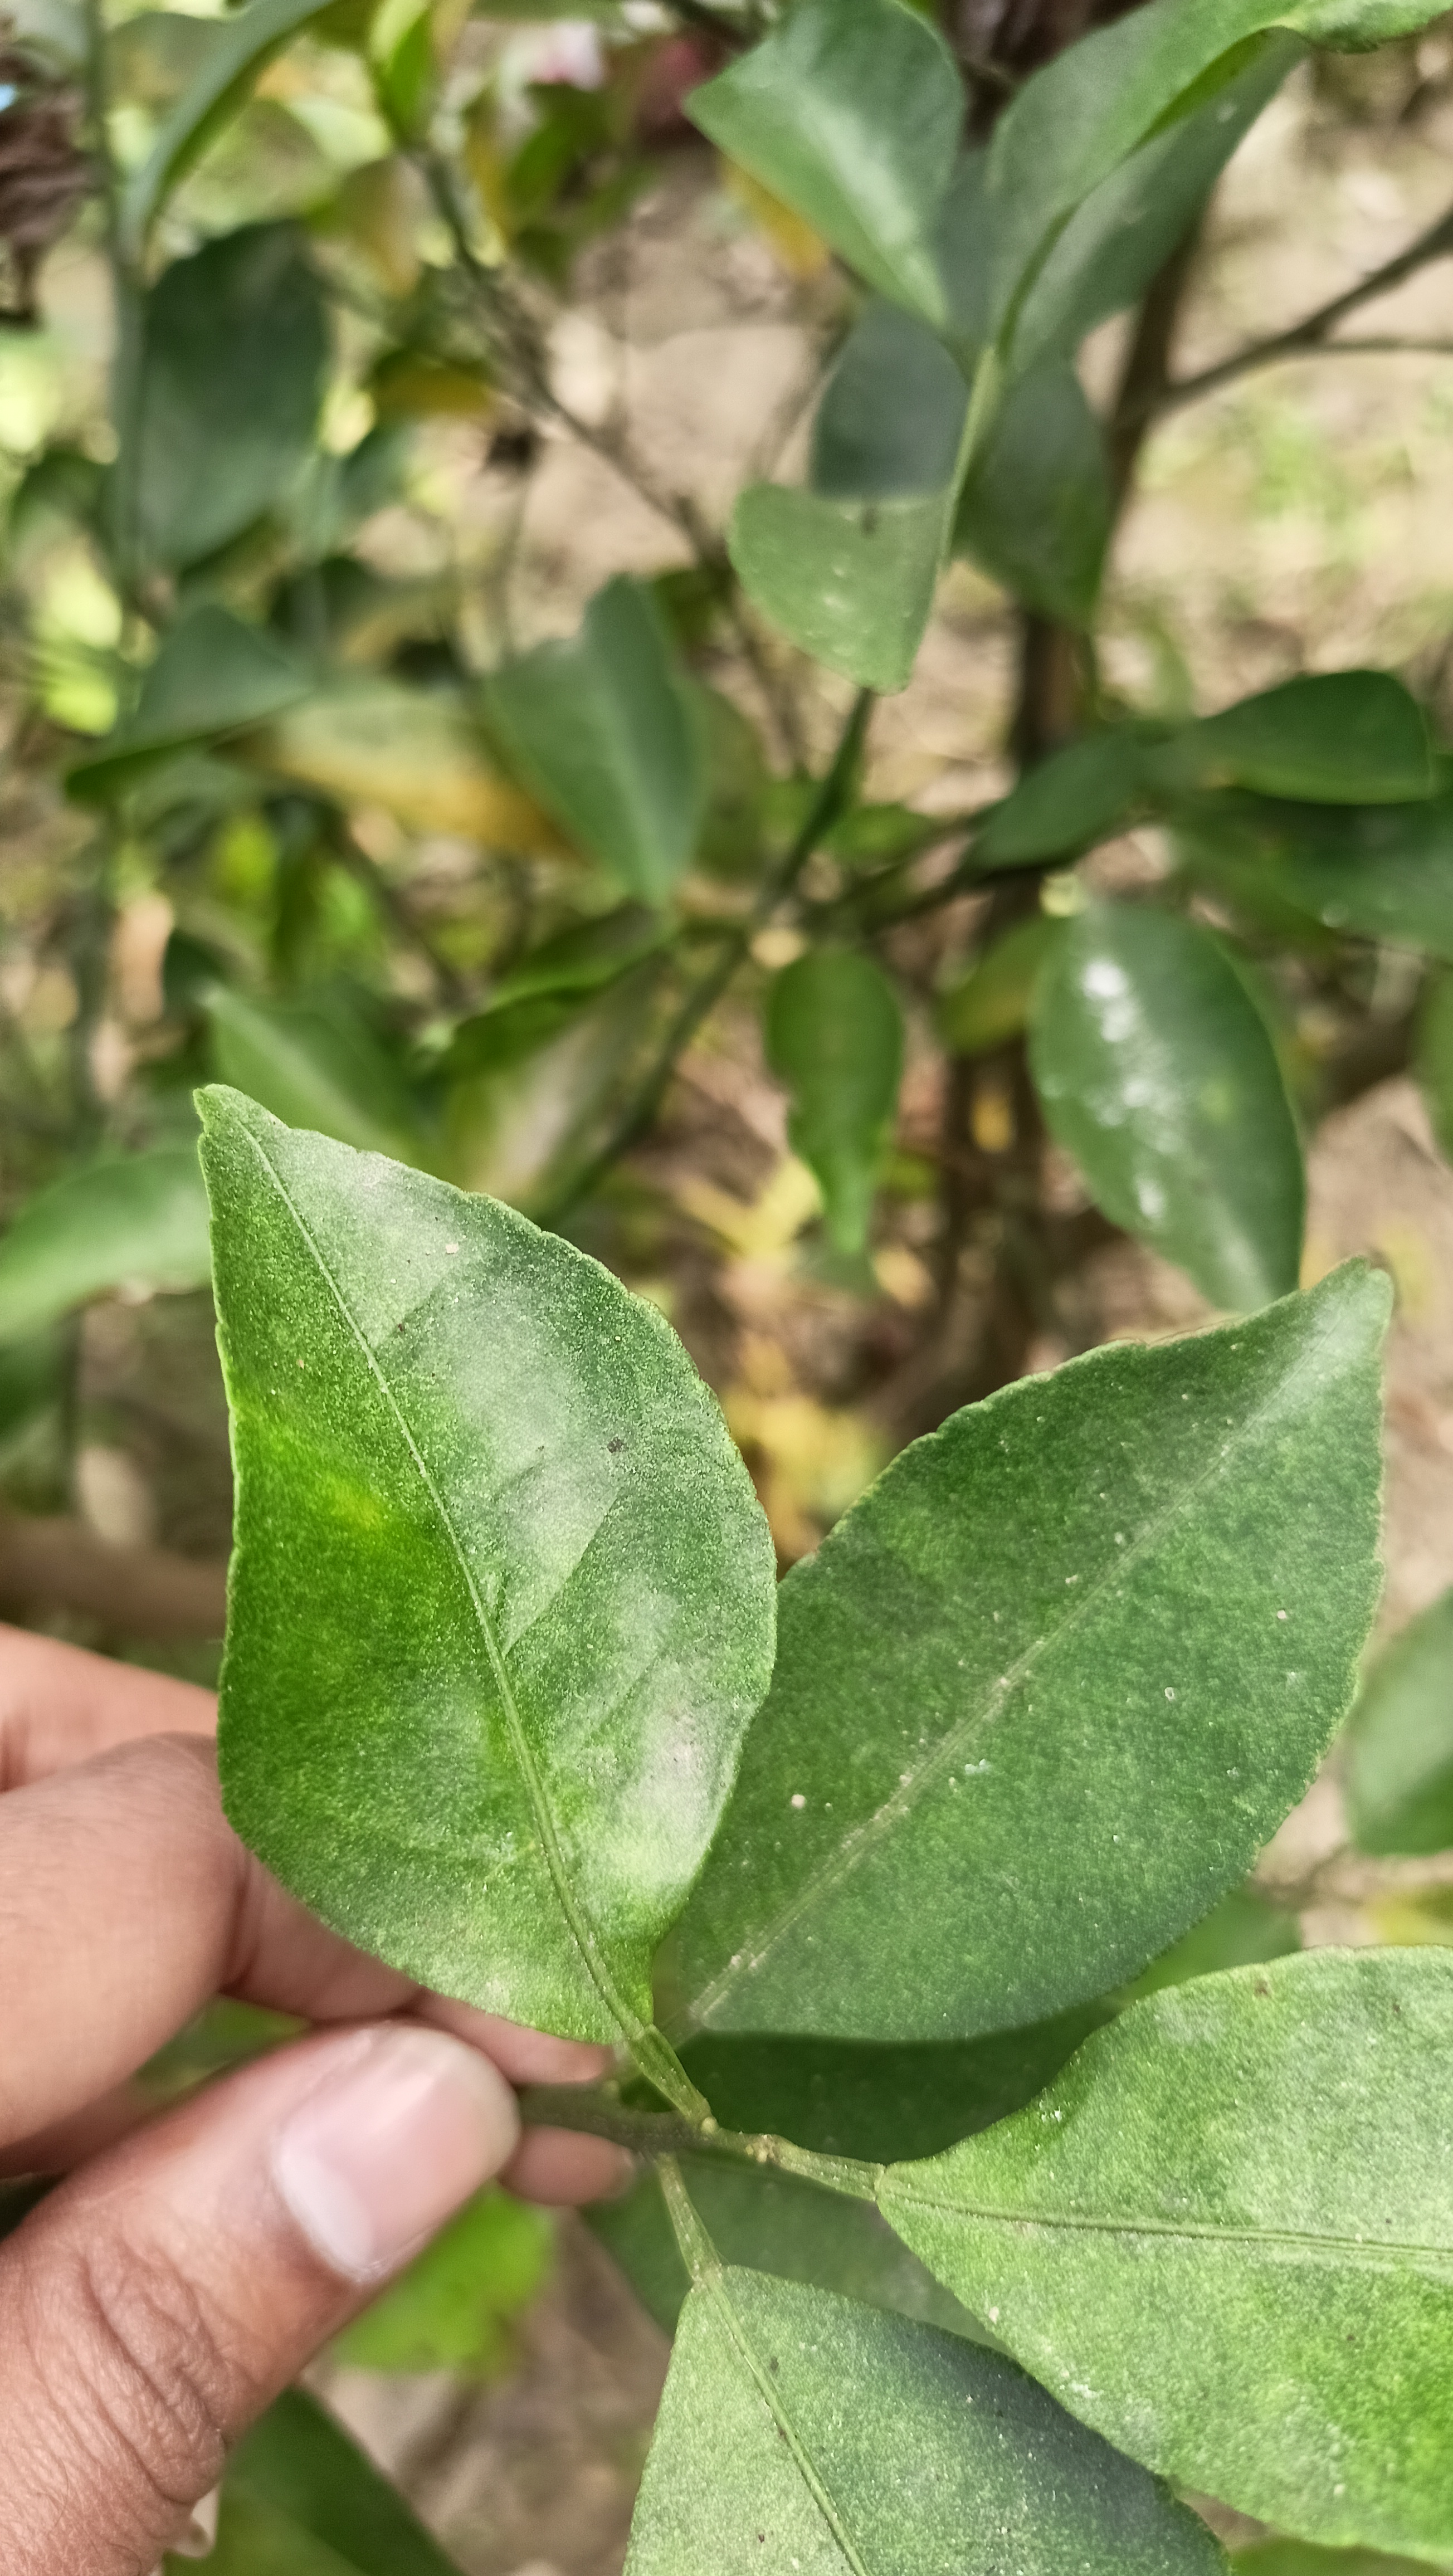
Mandarin leaf variety: China Mishti